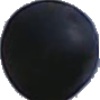
Label: Grape Blue 1